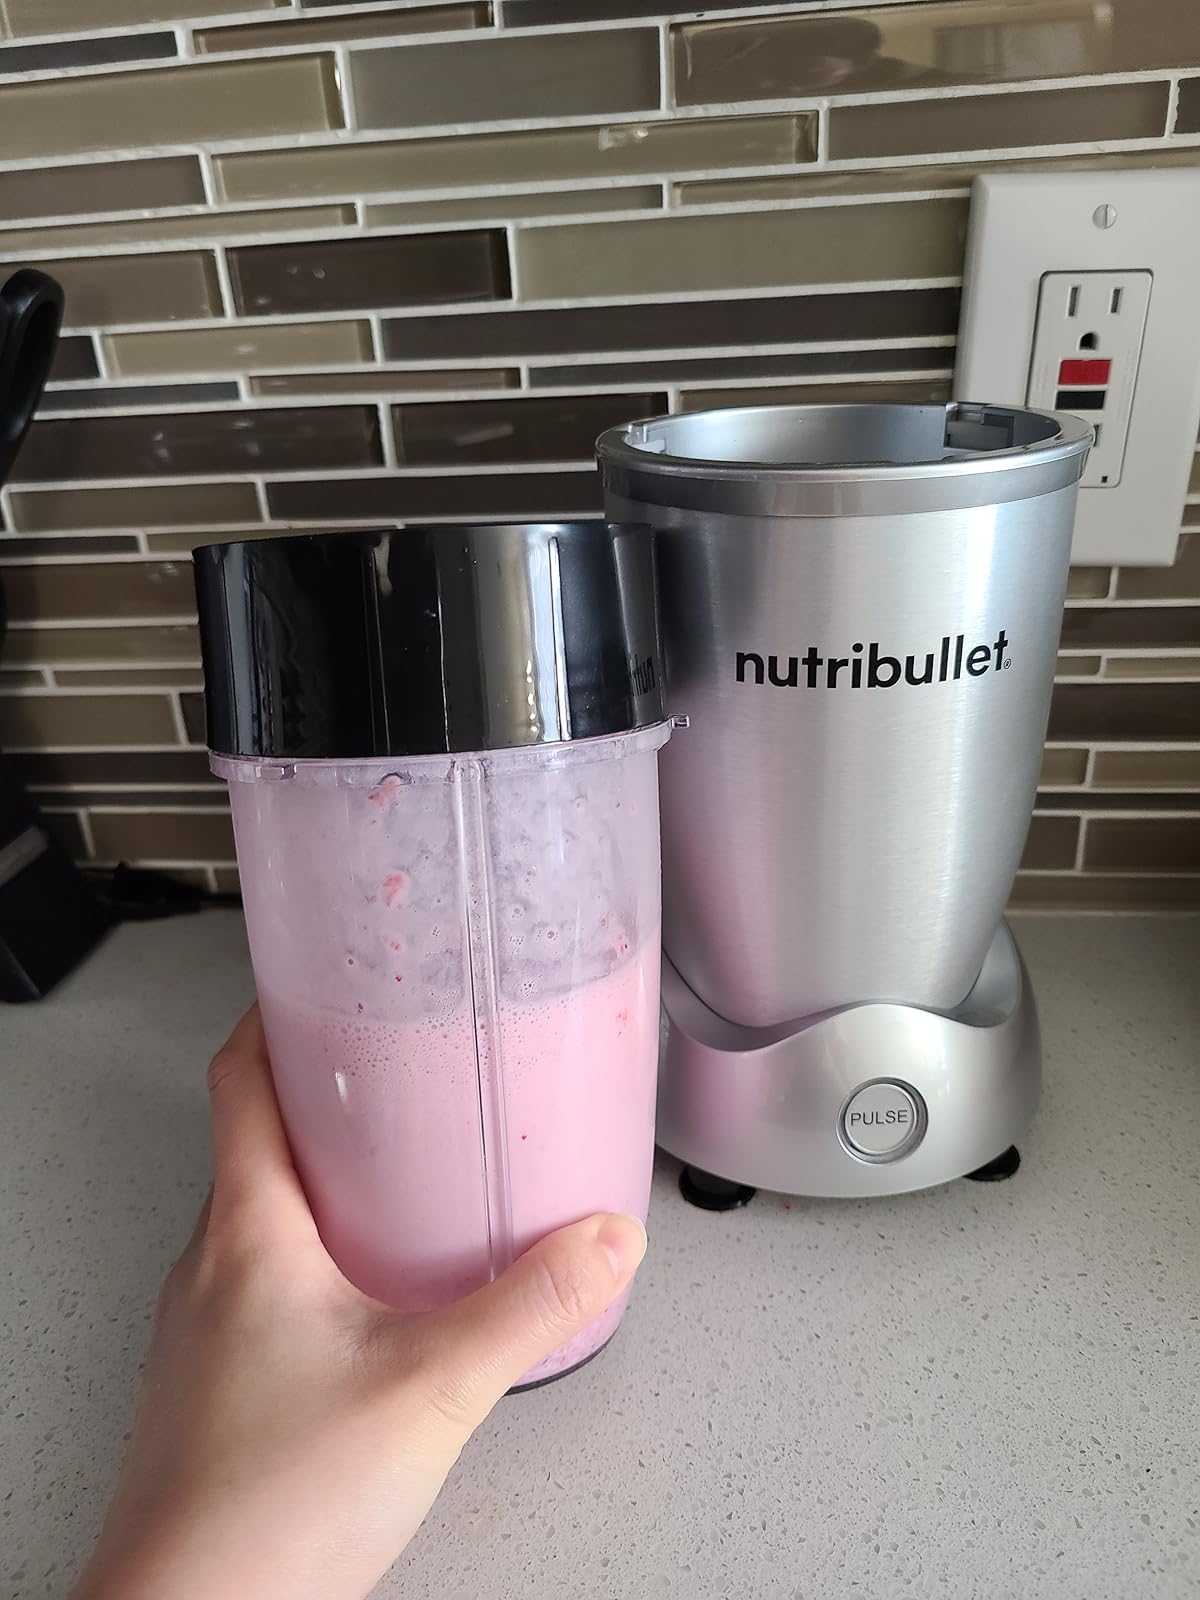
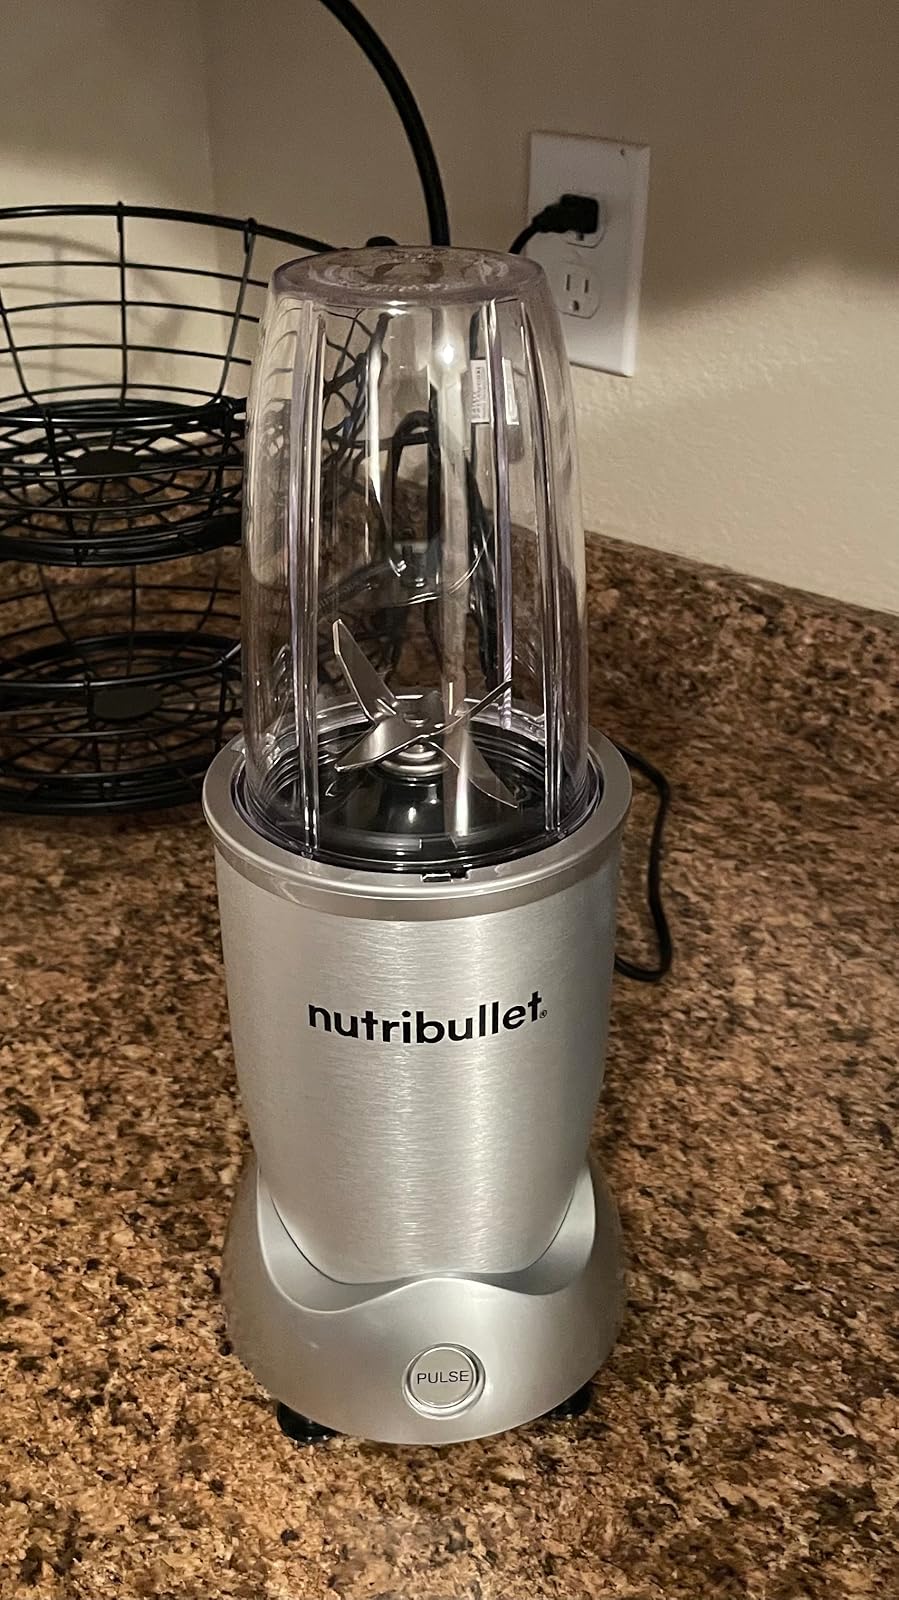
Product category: items_blender
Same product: yes